Ontological argument

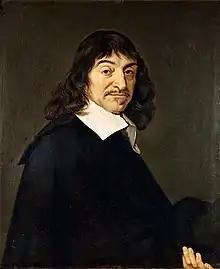
French thinker René Descartes proposed several arguments that could be termed ontological.

René Descartes (1596–1650) proposed a number of ontological arguments that differ from Anselm's formulation. Generally speaking, they are less formal arguments than they are natural intuition.